Sydney

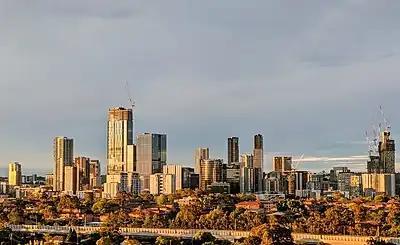
Parramatta, a major commercial centre of Greater Western Sydney, is often referred to as Sydney's "second CBD"

Under the Köppen–Geiger classification, Sydney has a humid subtropical climate ("Cfa") with "warm, sometimes hot" summers and "generally mild", to "cool" winters. The El Niño–Southern Oscillation, the Indian Ocean Dipole and the Southern Annular Mode play an important role in determining Sydney's weather patterns: drought and bushfire on the one hand, and storms and flooding on the other, associated with the opposite phases of the oscillation in Australia. The weather is moderated by proximity to the ocean, and more extreme temperatures are recorded in the inland western suburbs because Sydney CBD is more affected by the oceanic climate drivers than the western suburbs.